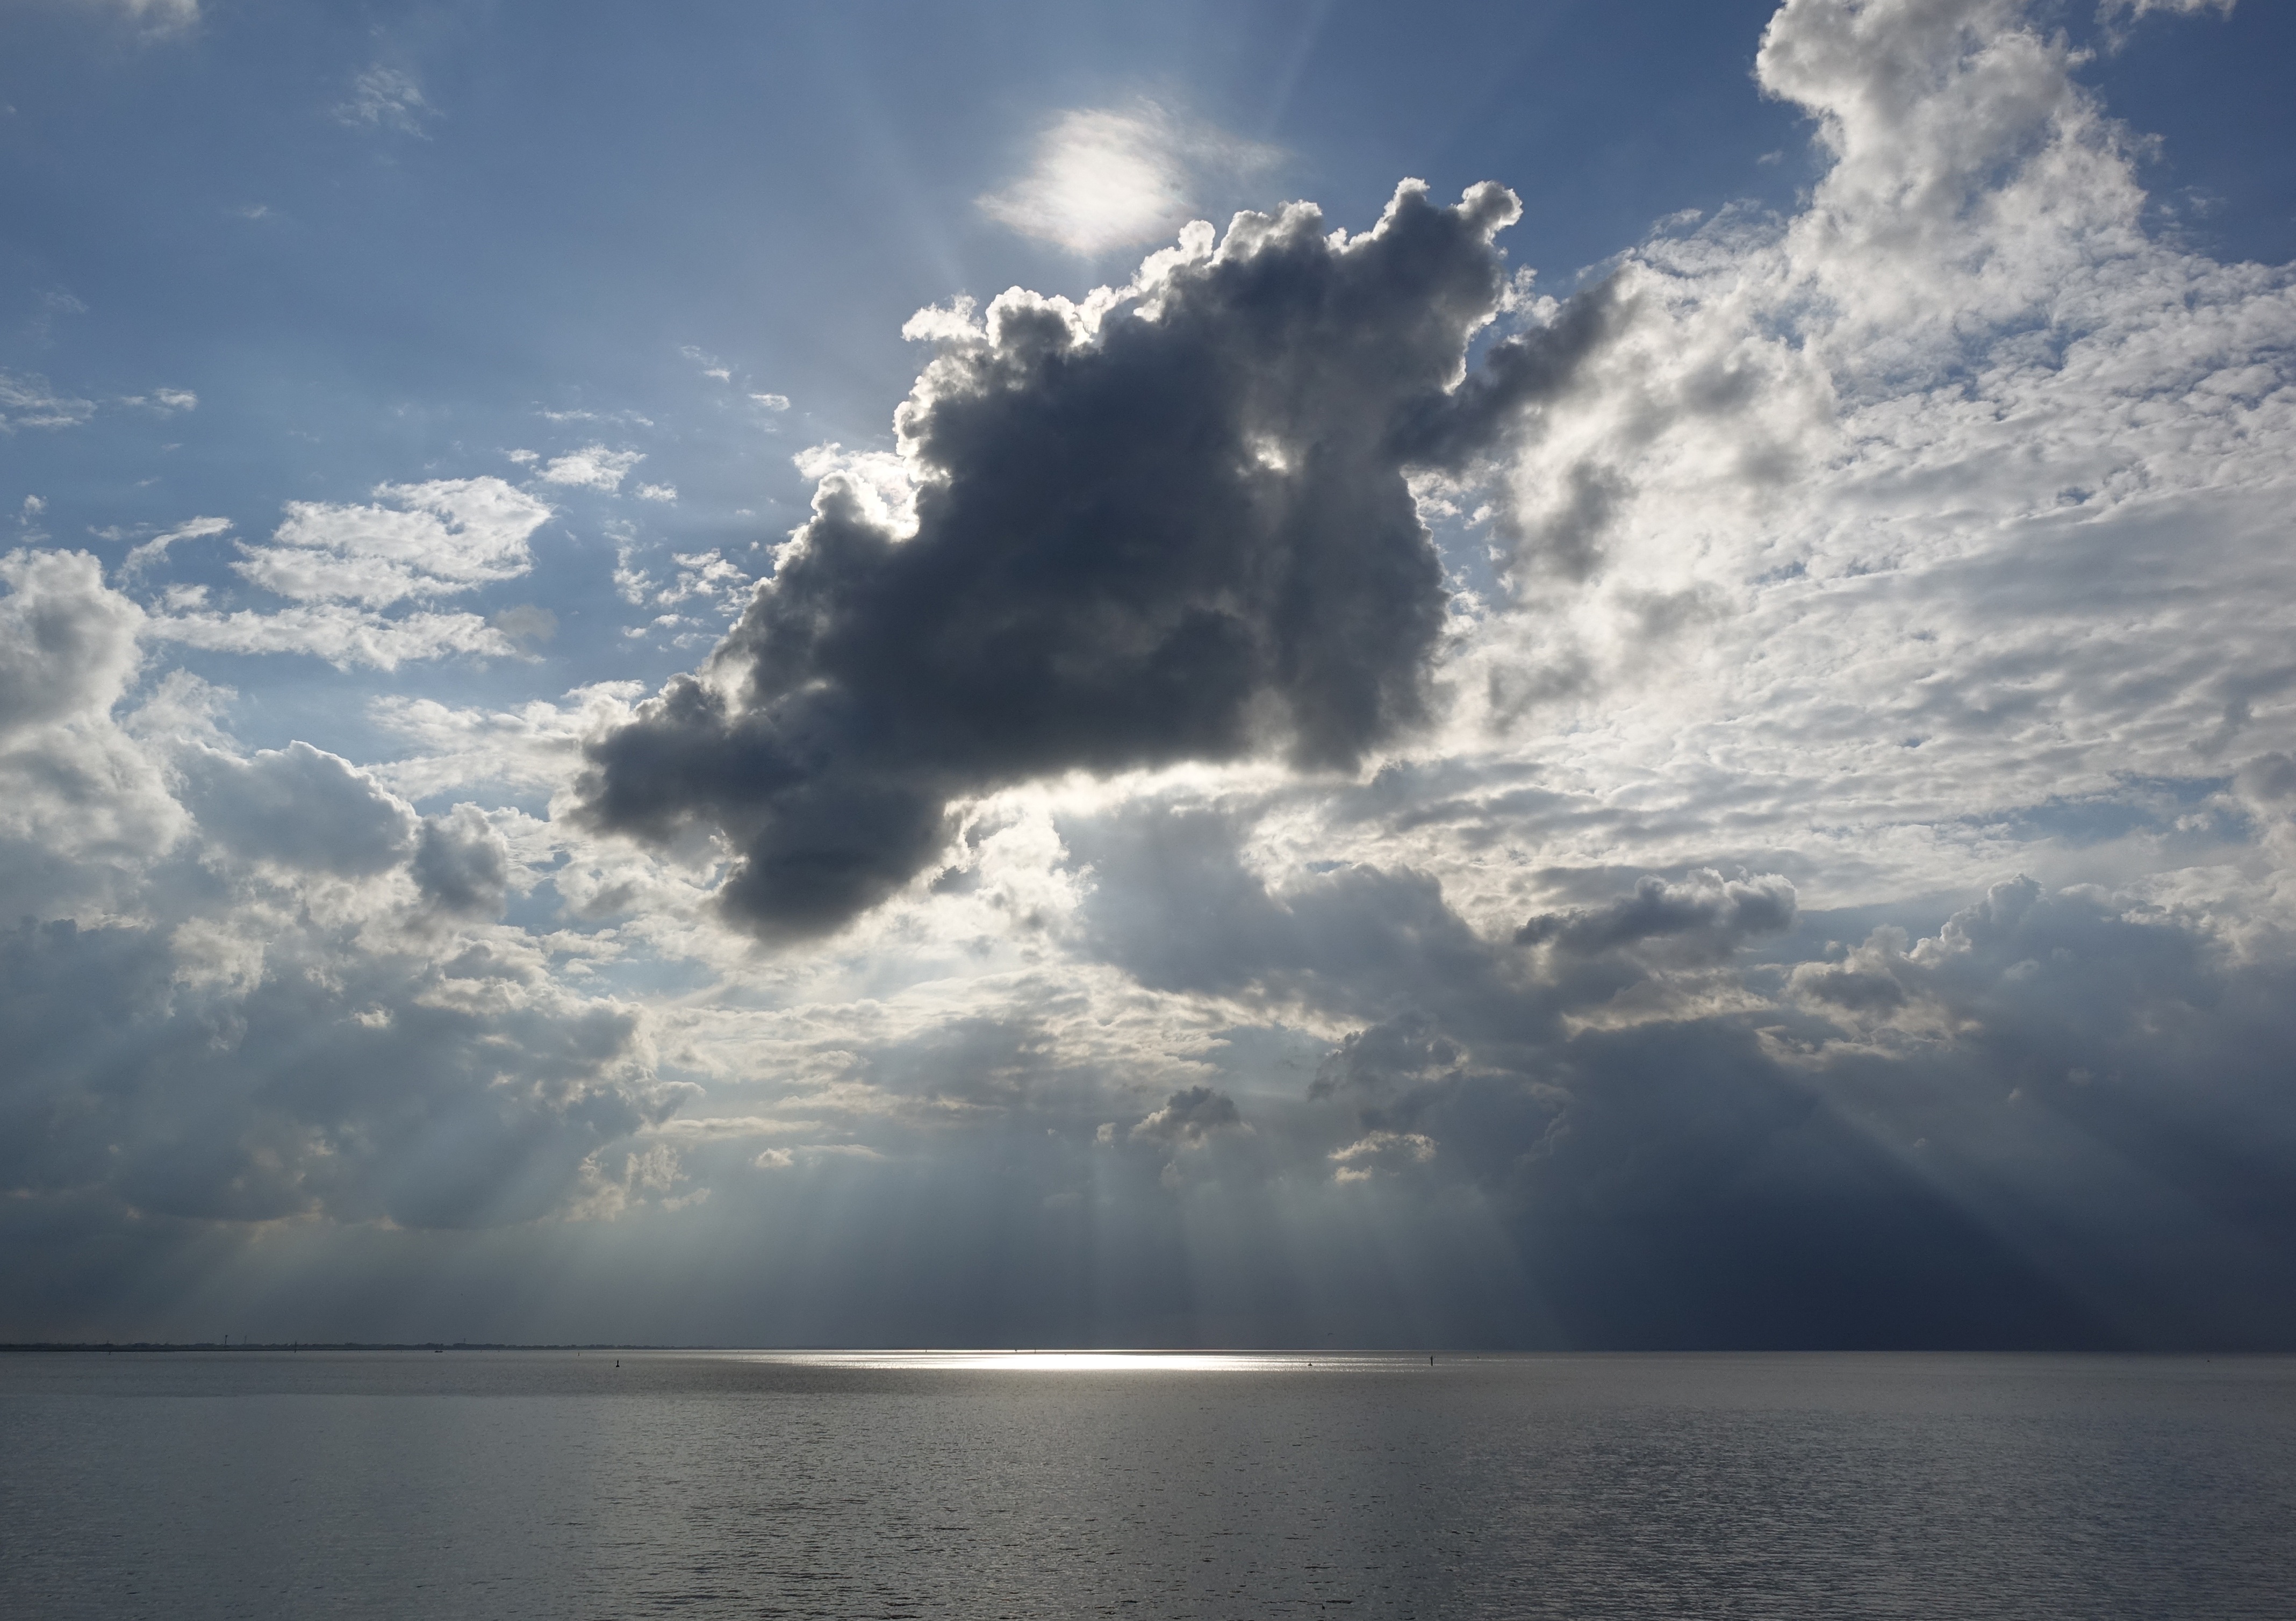
sea, ocean, horizon, cloud, sky, sun, sunlight, atmosphere, dusk, reflection, weather, cumulus, contrast, sunbeam, weather mood, cloud formation, meteorological phenomenon, wind wave